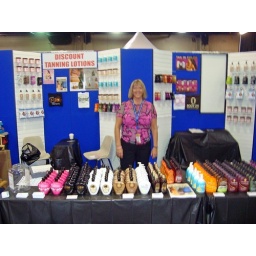
Aunt Sharon- in her pretty pink shirt